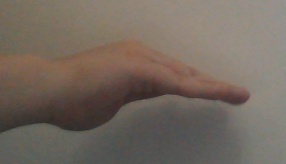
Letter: haa